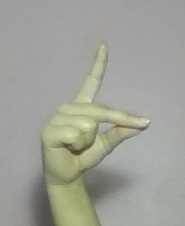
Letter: ta